Mercedes-Benz S-Class (W221)

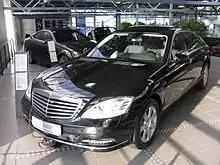
Mercedes-Benz S 250 CDI

Mercedes unveiled the S 250 CDI at the Paris Motor Show. The car is powered by a four-cylinder diesel engine which produces and of torque. The S 250 accelerates from in 8.2 seconds and can reach a top speed of . Fuel consumption is 5.7 liters per 100 kilometers (41.2 mpg US), while emissions are 149 g/km. The engine has two turbos, and turns off when stopped.